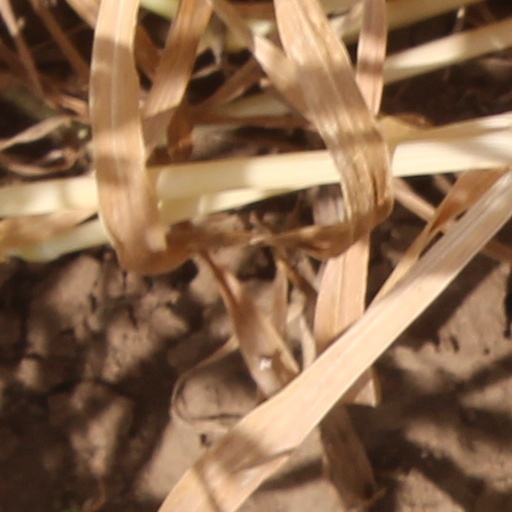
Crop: wheat